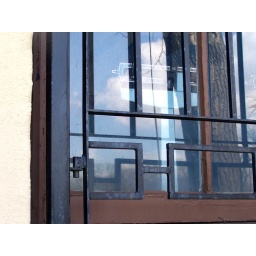
reflection in window of building in McKinley Park